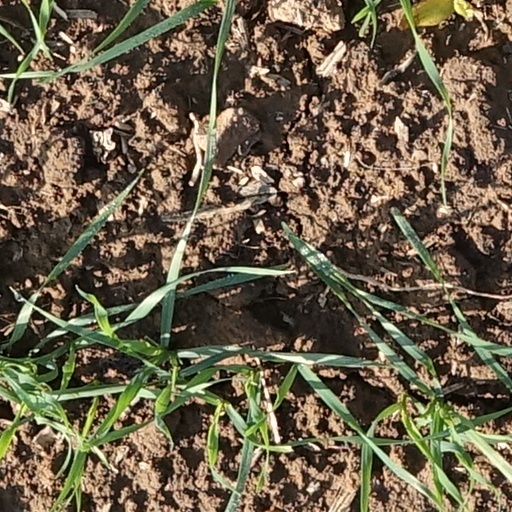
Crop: wheat